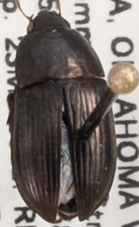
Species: Amara crassispina
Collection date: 2022-03-23
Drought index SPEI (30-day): -1.01
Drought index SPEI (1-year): -0.608
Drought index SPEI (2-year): -0.9